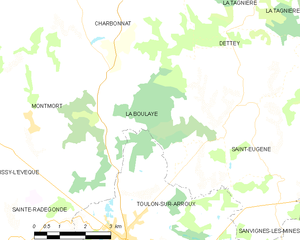
Carte des communes françaises
La Boulaye est une commune française située dans le département de Saône-et-Loire en région Bourgogne-Franche-Comté.